Pastoral science fiction

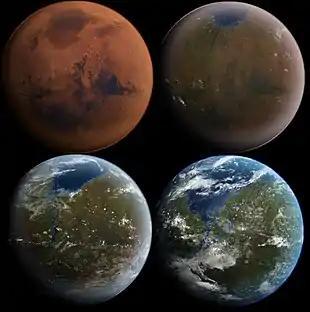
An artist's conception shows a terraformed Mars in four stages of development.

Another way to have a pastoral setting in a futuristic science fiction story is to have an advanced civilization revert to a simple, rural way of life after the cities are destroyed by some apocalyptic disaster. Leigh Brackett’s "The Long Tomorrow" has been called the "first example of the American pastoral apocalypse" story. The story is set after a nuclear war, and it depicts a world where Mennonites and Amish farmers teach agricultural skills to fleeing refugees from the ruined cities. The beleaguered United States government passes the Thirtieth Amendment, an anti-city law that limits towns to a thousand people, in an effort to prevent re-urbanization. As is common in pastoral stories, the rural setting is contrasted with a densely populated city area. In this story, the urban area is a secret underground site, Bartorstown, that uses advanced technologies such as nuclear power and a supercomputer. The farm-dwelling Mennonites view Bartorstown's advanced technology as the tools of the devil.